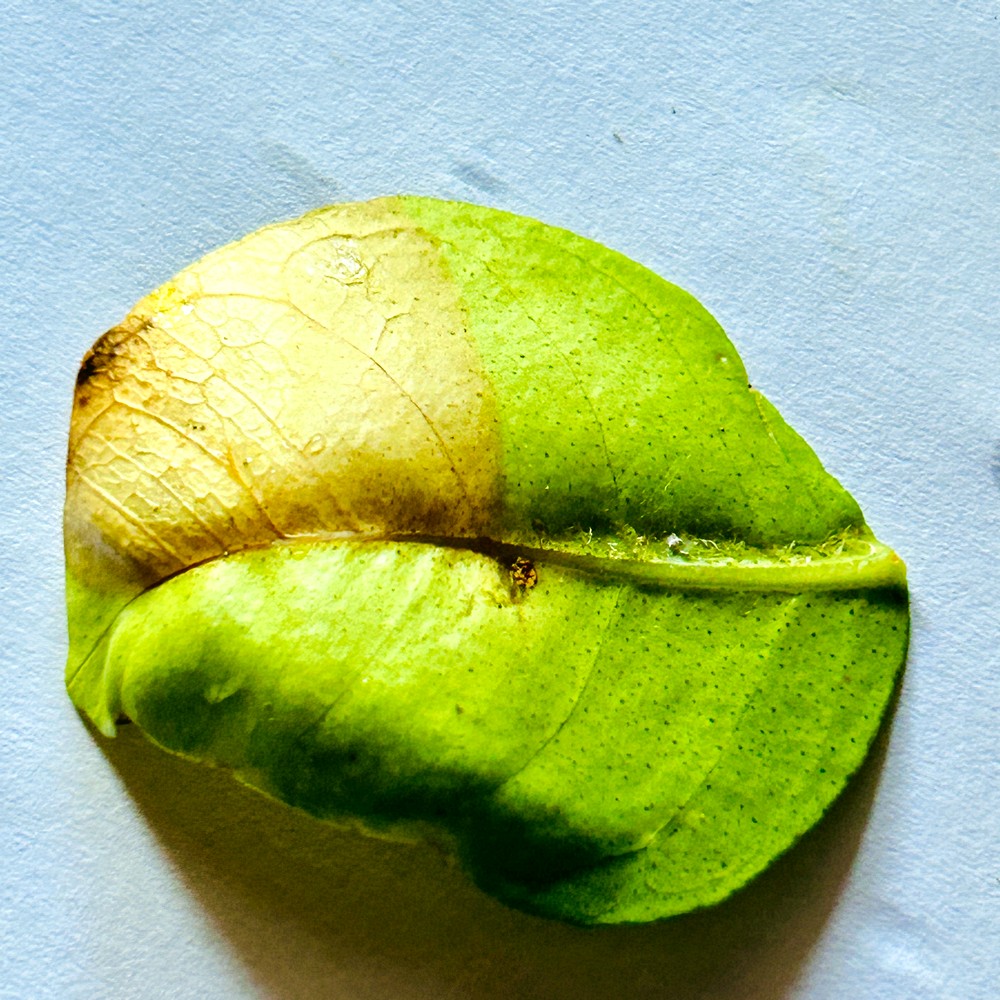
Label: Citrus Canker